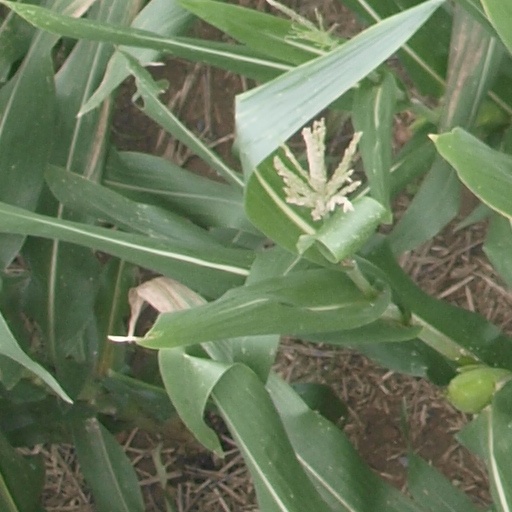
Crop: maize; corn